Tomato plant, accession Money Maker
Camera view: tilt-top (135 deg); turntable rotation: 150 degrees
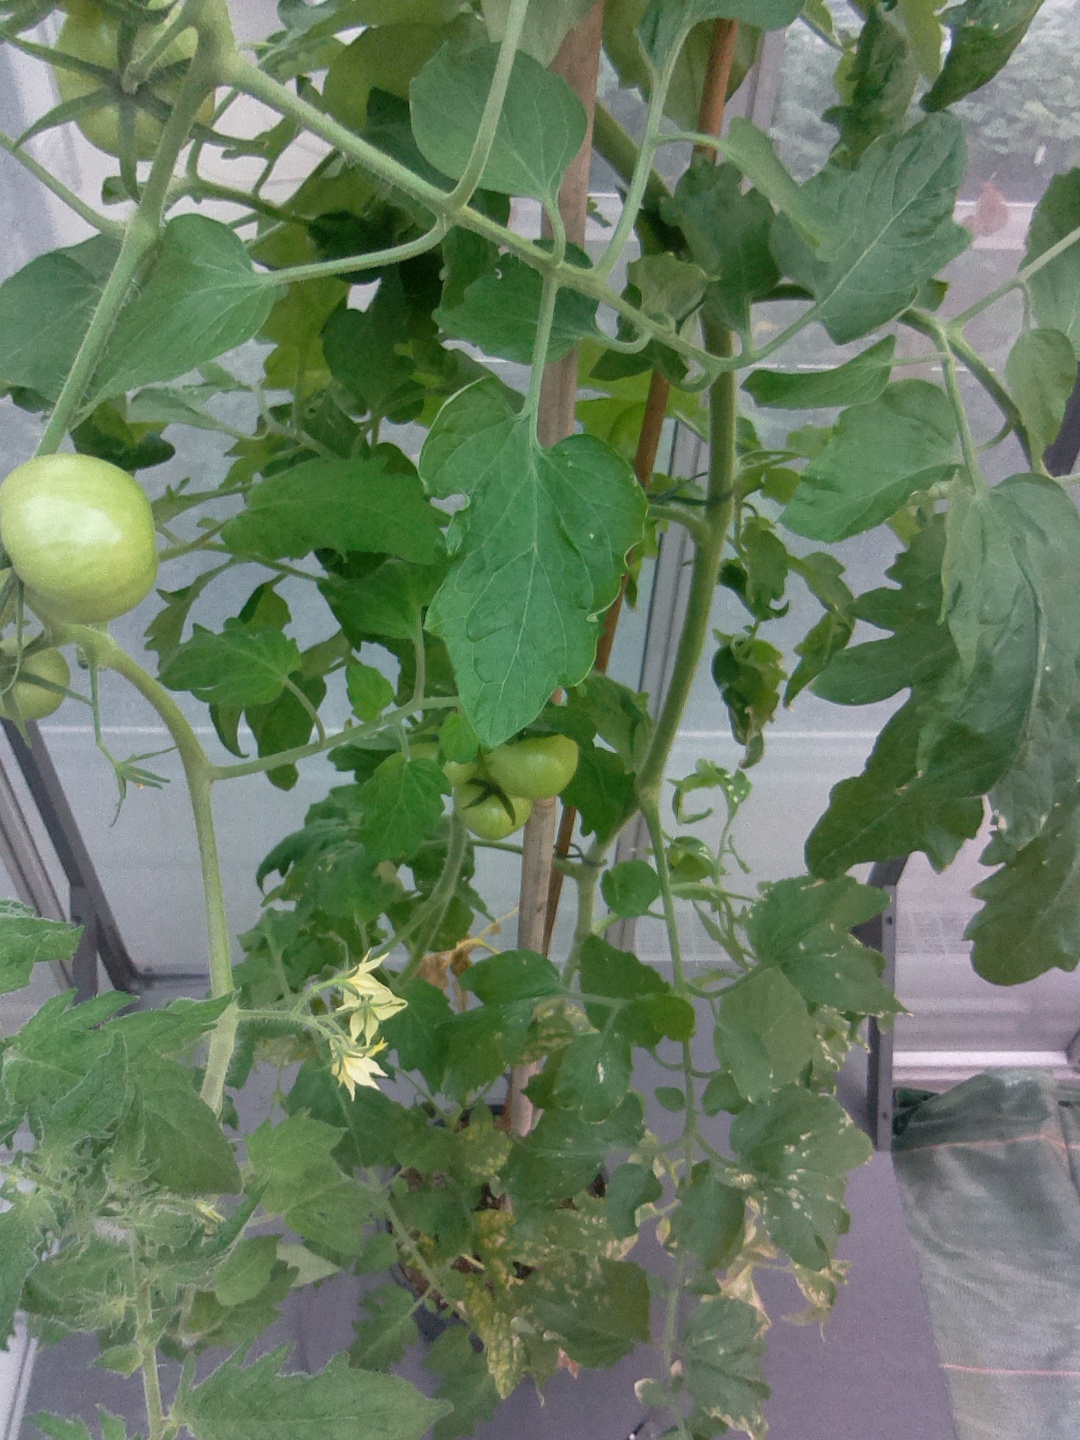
BBCH growth stage 74: 40%-50% of final fruit size